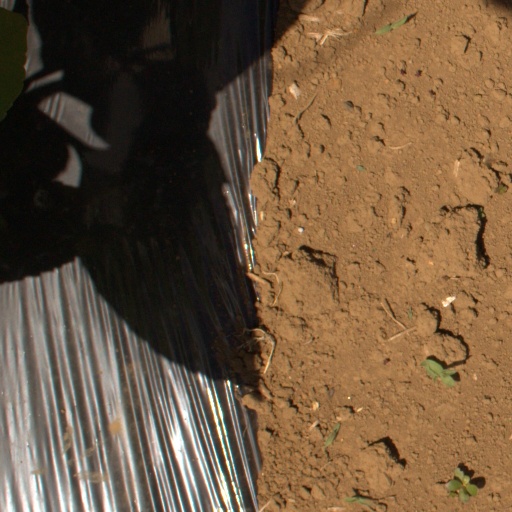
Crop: Jerusalem artichoke